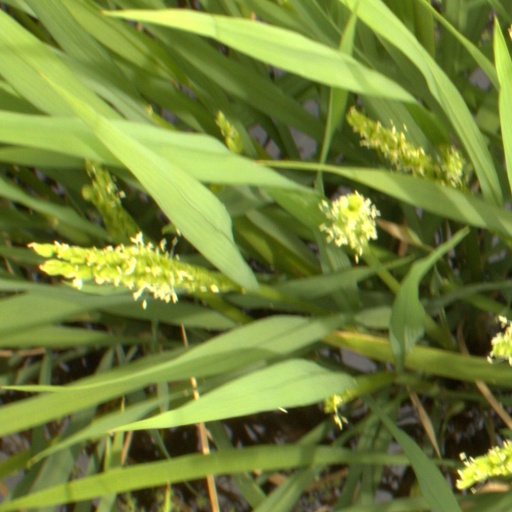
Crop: rice